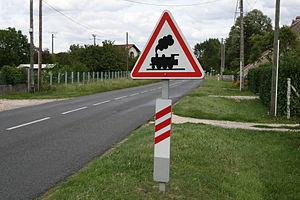
Le panneau de signalisation A8 indique la proximité d'un passage à niveau sans barrière ni demi-barrière situé à une distance d’environ 150 mètres en rase campagne et 50 mètres en agglomération.